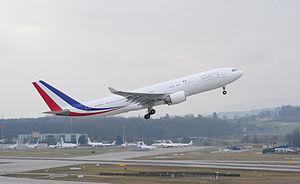
L'Airbus A330 est un avion de ligne long-courrier de moyenne capacité construit par l'avionneur européen Airbus. Il partage son programme de développement avec le quadriréacteur A340, à la différence près que l'A330 s'attaque directement au marché ETOPS des avions biréacteurs gros porteurs.